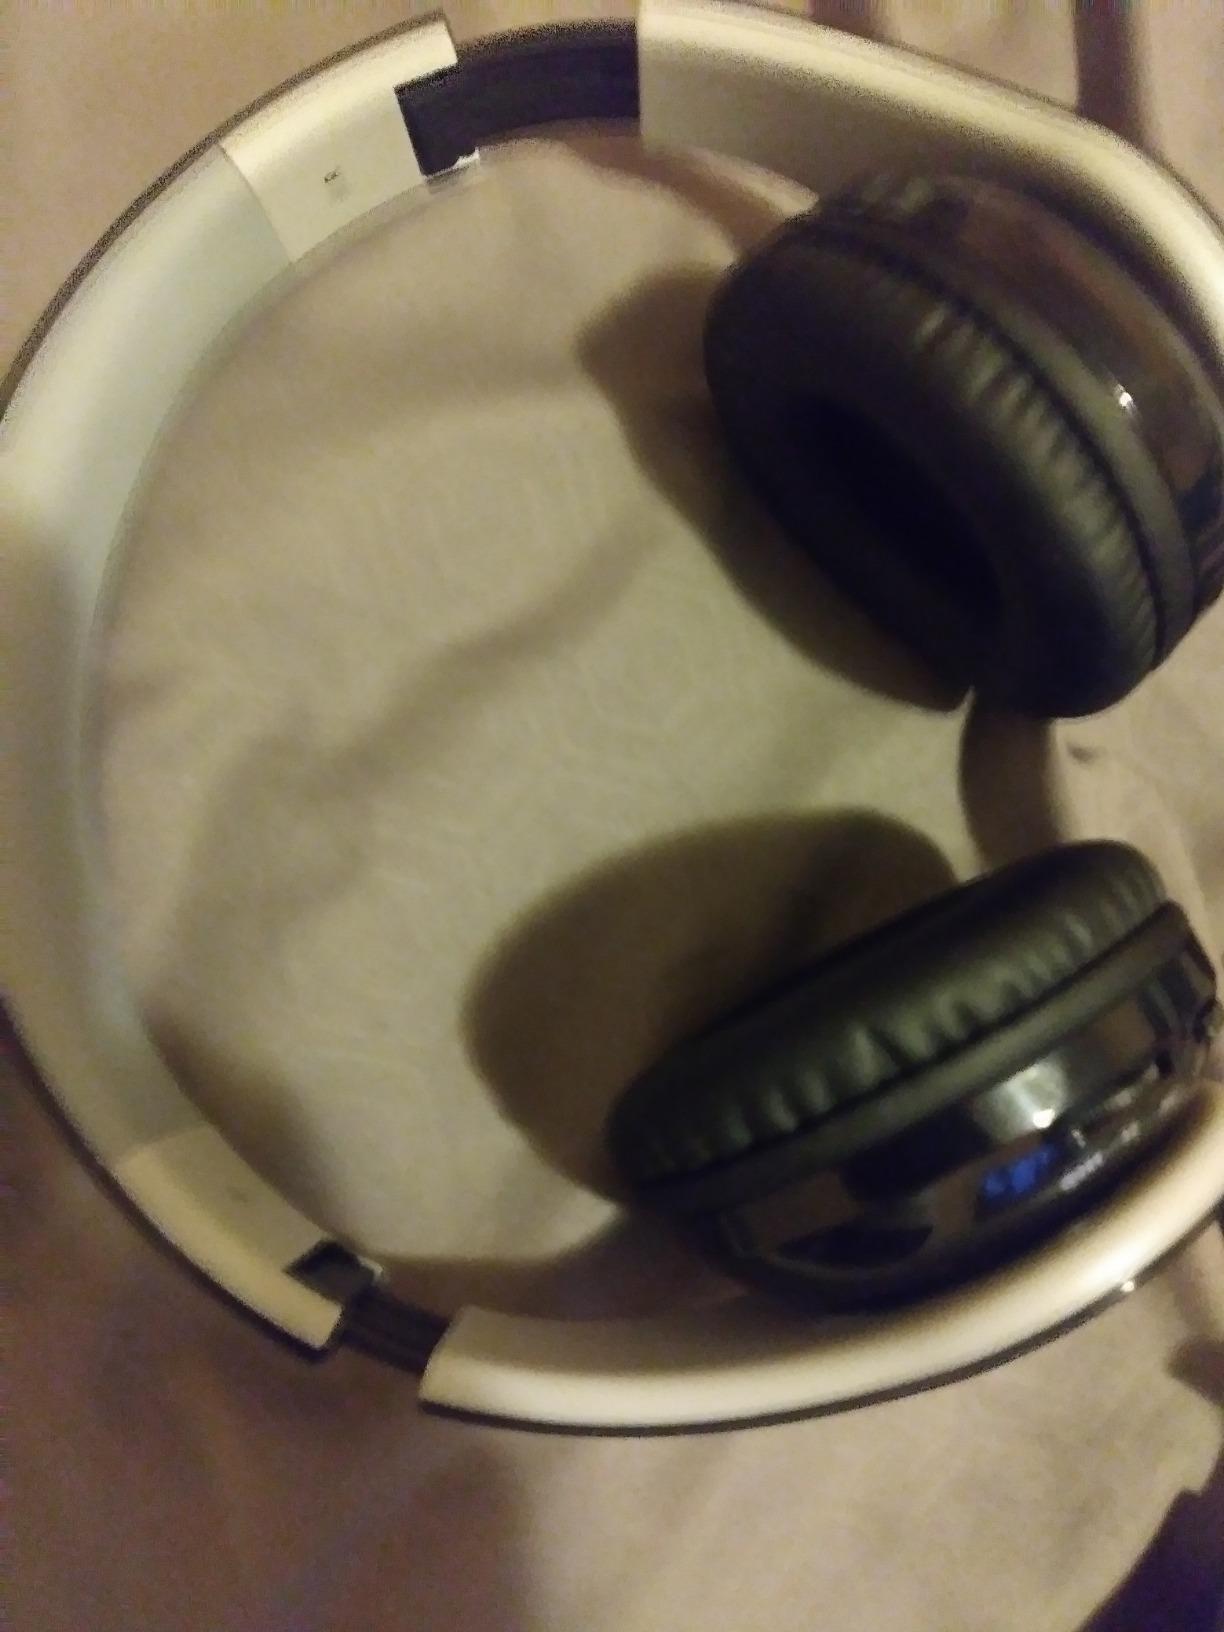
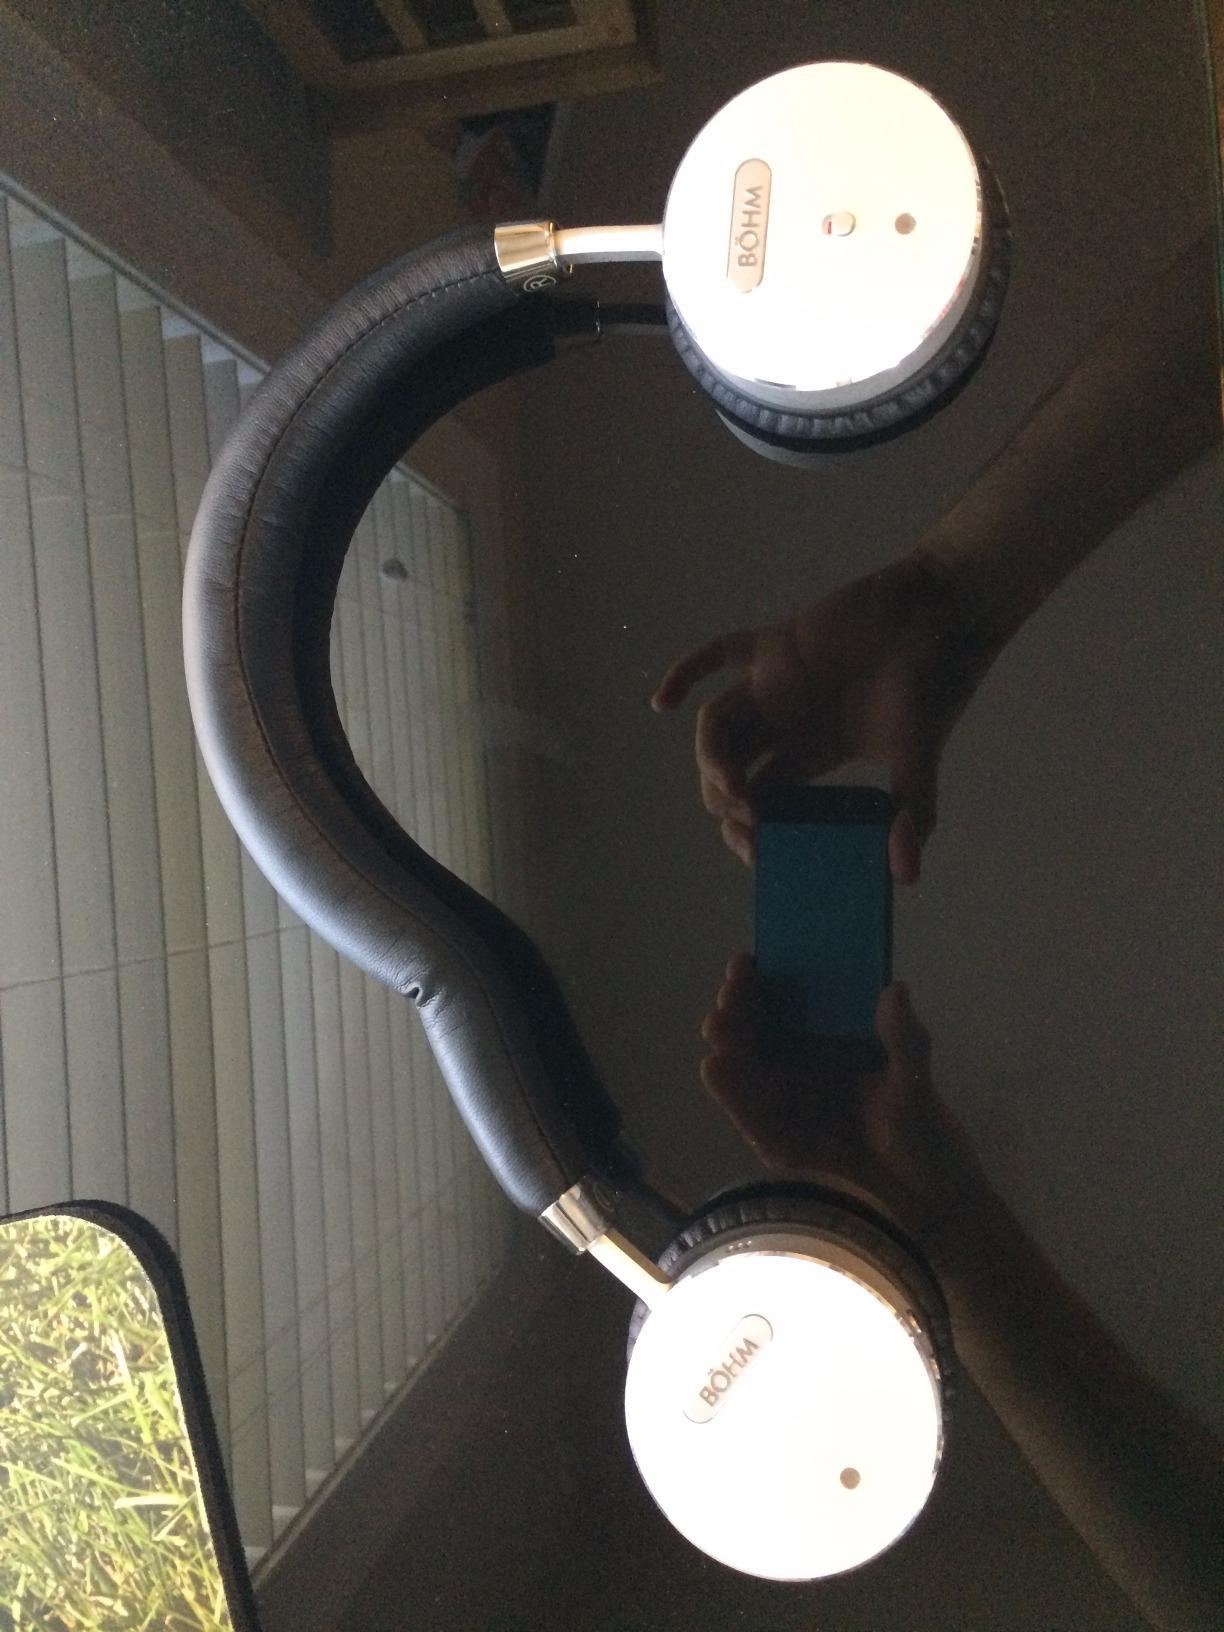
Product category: headphones
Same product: no